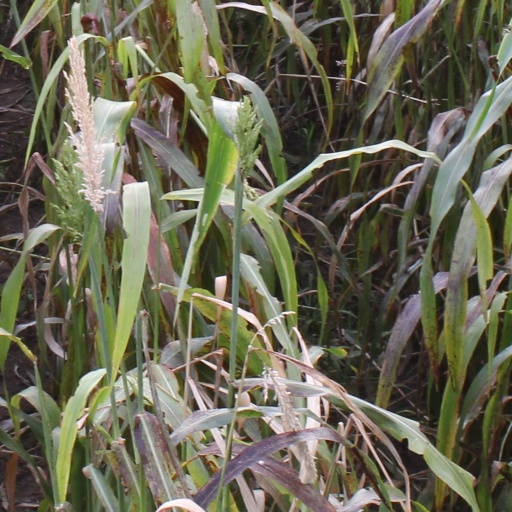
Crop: sorghum